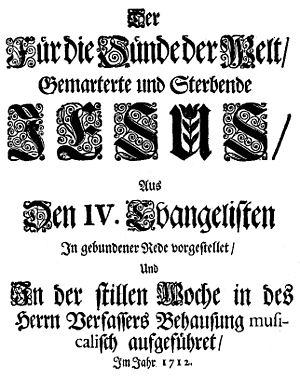
La Passion selon Brockes est le livret d'un oratorio en allemand de type « Passion » écrit par Barthold Heinrich Brockes qui était conseiller municipal de Hambourg au début du XVIIIᵉ siècle. Son titre d'origine est Der für die Sünde der Welt gemarterte und sterbende Jesus.